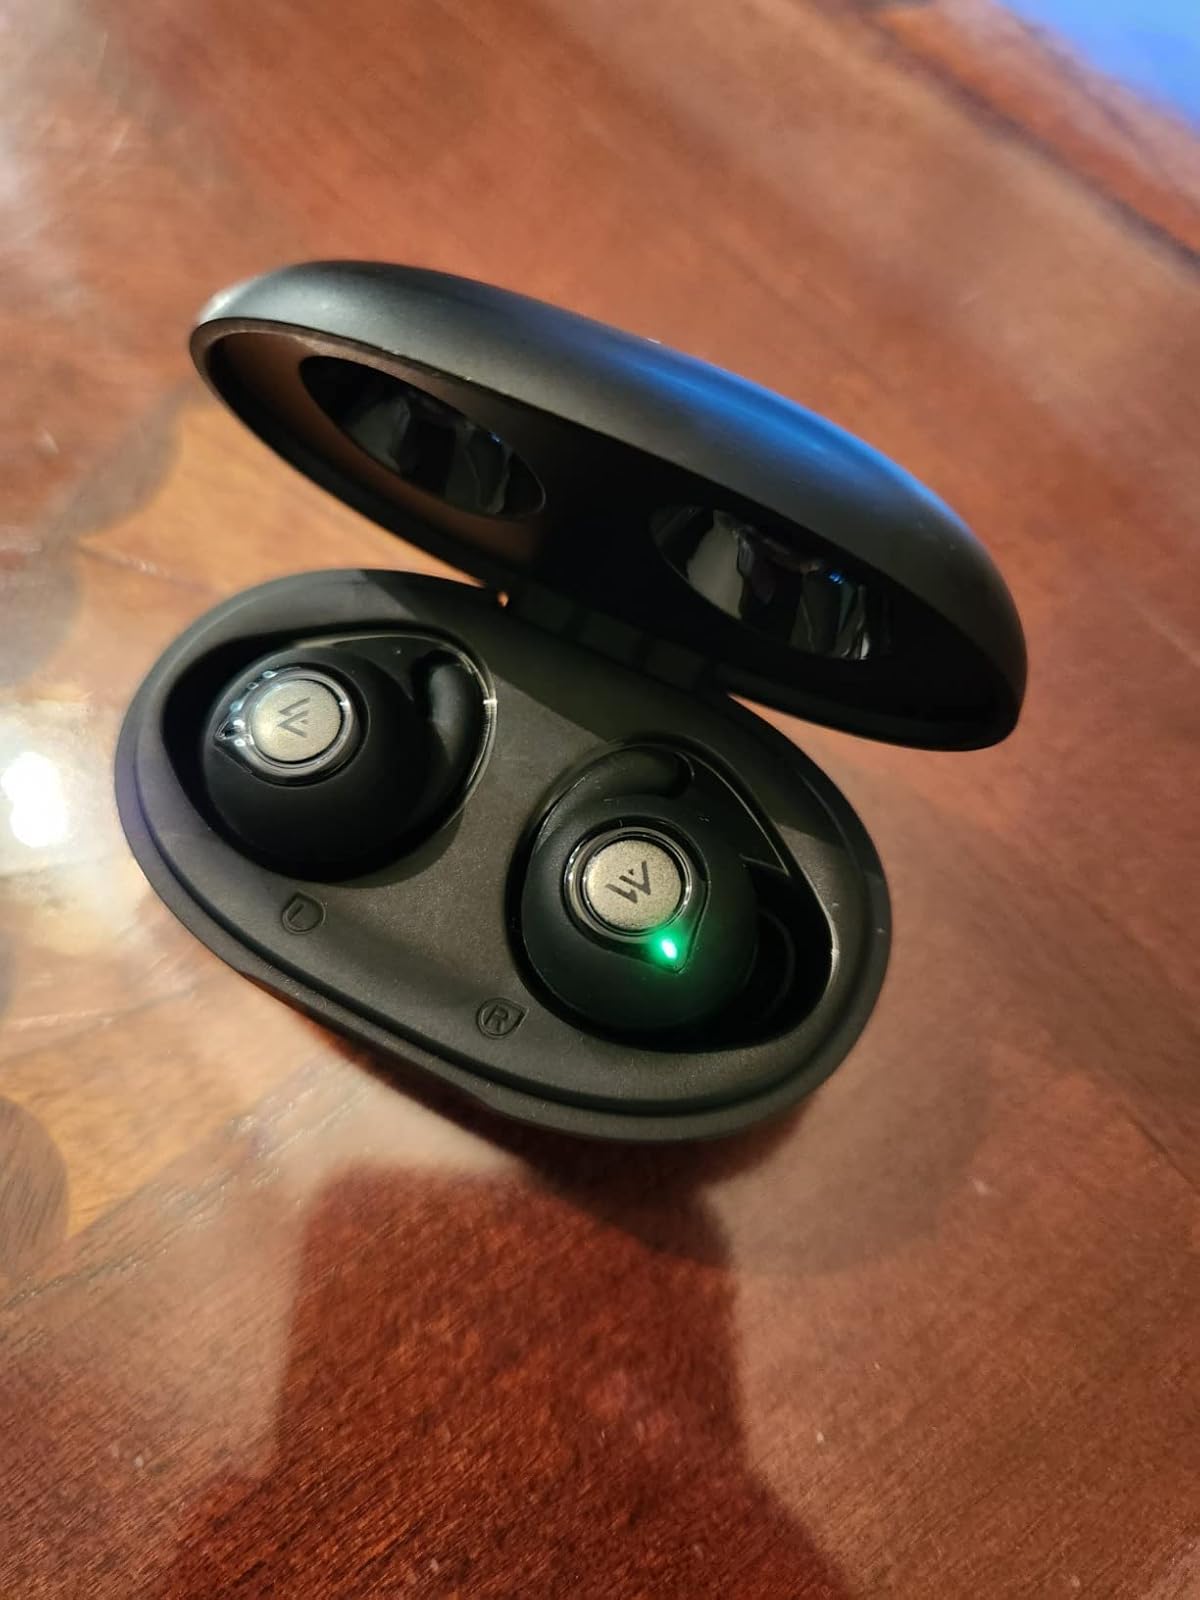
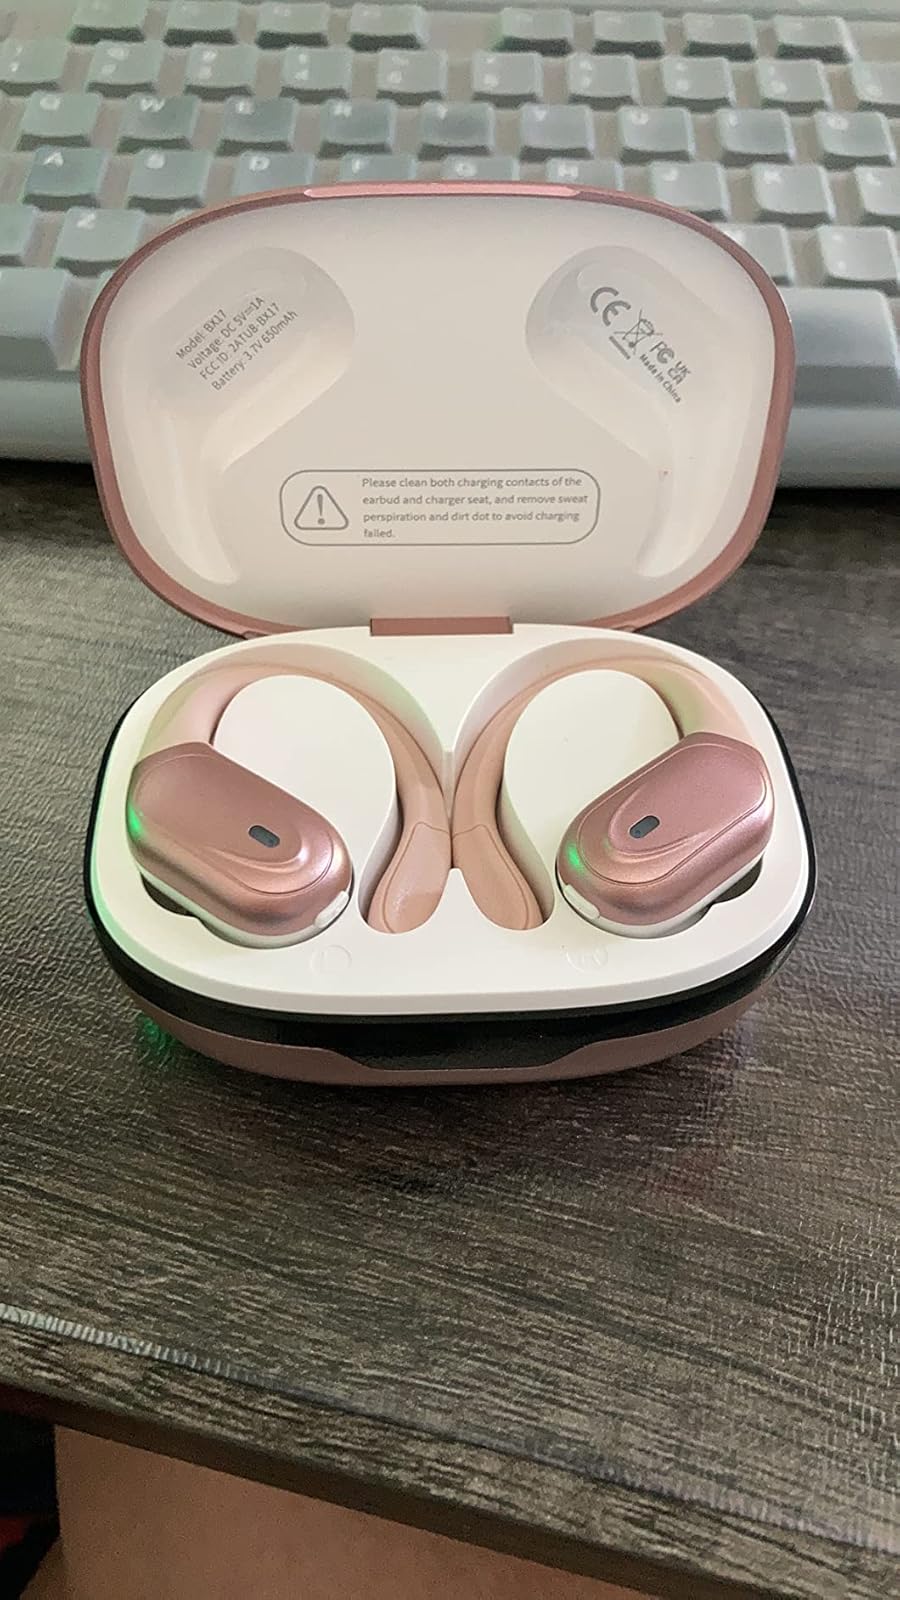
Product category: earbuds
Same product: no